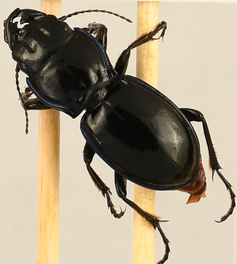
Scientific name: Pasimachus elongatus
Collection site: North Sterling NEON (STER), plot STER_033